Vika oxygen generator

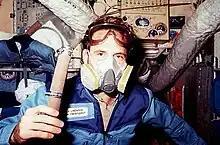
A man holding a piece of hose floats in front of a selection of transient space station hardware. He is wearing a gray-and-yellow plastic mask over his mouth and nose, a pair of goggles above his eyes, and a blue jumpsuit with a name patch on it.

Vika was used on Mir when more than three people were on board. Vika needs a supply of canisters to work, which must be flown into space. An example of this is Progress M-34, which carried 60 canisters to Mir in 1997 along with other cargo. If "Vika" and "Elektron" stopped working, the station would have to rely on a limited supply of bottled oxygen.